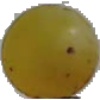
Label: Grape White 3